Carlos García Portela

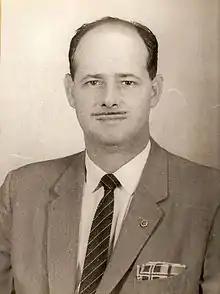

Carlos Edgardo García Portela (November 18, 1921, in Vega Baja, Puerto Rico – January 2, 2011) was a Puerto Rican lawyer, politician and former senator.